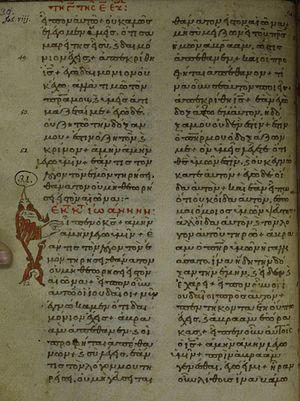
Un manuscrit du Nouveau Testament en Lectionnaire est une copie manuscrite contenant les passages des textes lus à l'occasion des cérémonies religieuses. Les lectionnaires sont écrits en caractères onciales ou minuscules grecques sur parchemin, papyrus, vélin, ou papier.